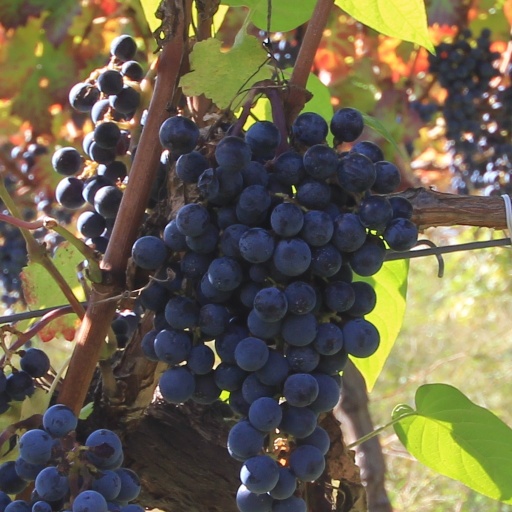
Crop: grape